Charles Frederic Moberly Bell

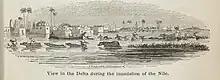
An Egyptian scene in the year of his birth

Charles Frederic Moberly Bell was born in Alexandria, Egypt, on 2 April 1847. His mother, Hester Louisa, née David, and his father, a merchant, both died when he was a child. Moberly Bell was sent to England to be raised by relatives and to receive his education. He returned to Alexandria in 1865 and briefly worked for Peel & Co., the same company his father had worked for.